Shirak Province

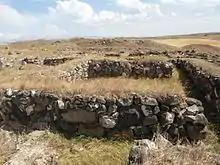
Orontid settlement of the 5th-2nd centuries BC

By the second half of the 6th century BC, Shirak became part of the Achaemenid Empire. The remains of a royal settlement found near the village of Beniamin dating back to the 5th to 2nd centuries BC, are an example of the Achemenid influence in the region. By the beginning of the 5th century BC, Shirak became part of the Satrapy of Armenia under the rule of the Orontids. Later in 331 BC, the entire territory was included in the Ayrarat province of Ancient Armenian Kingdom as part of the Shirak canton.